Barmouth railway station (Northern Ireland)

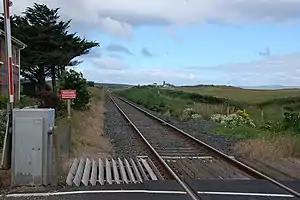
The site of Barmouth station in 2006

Barmouth railway station served the village of Articlave and the surrounding area in County Londonderry in Northern Ireland.